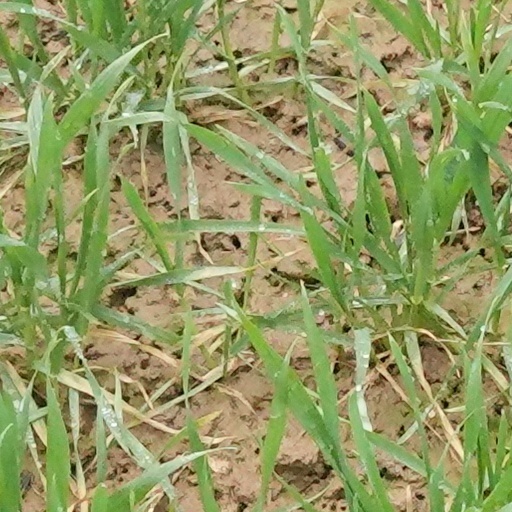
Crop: wheat